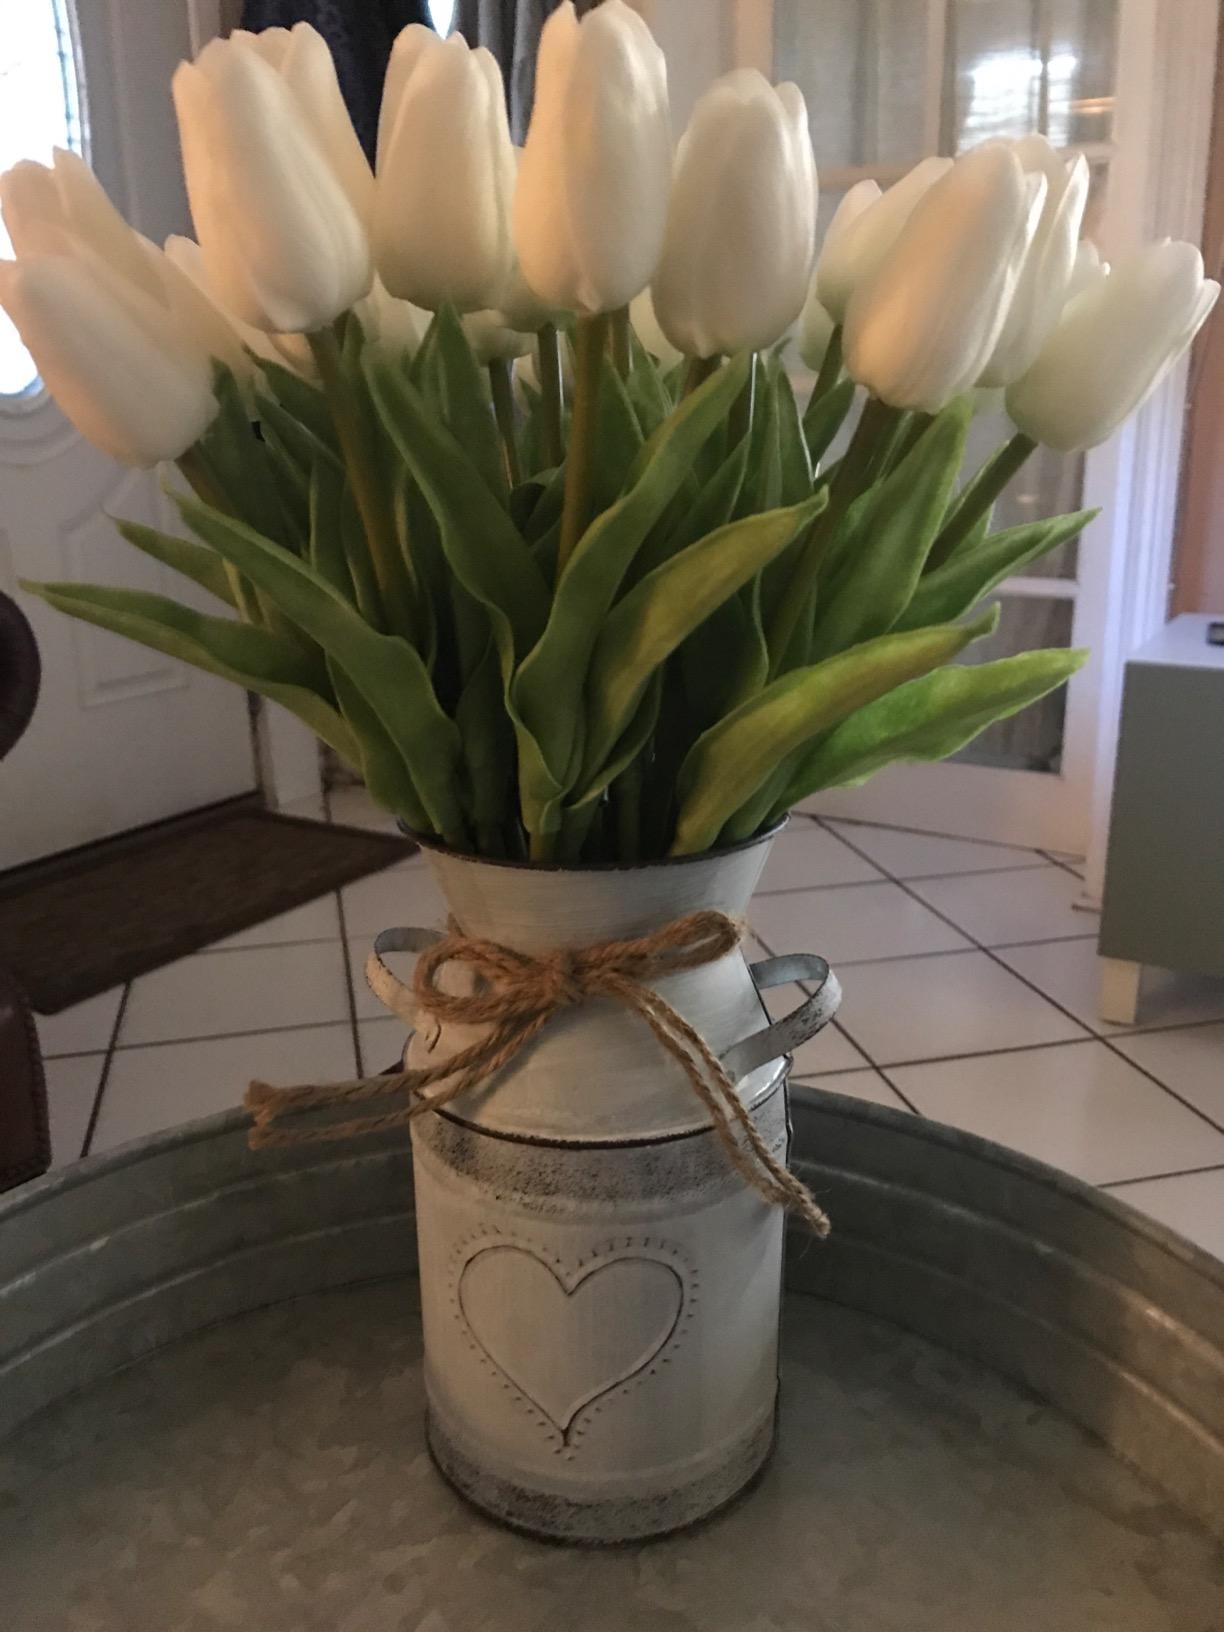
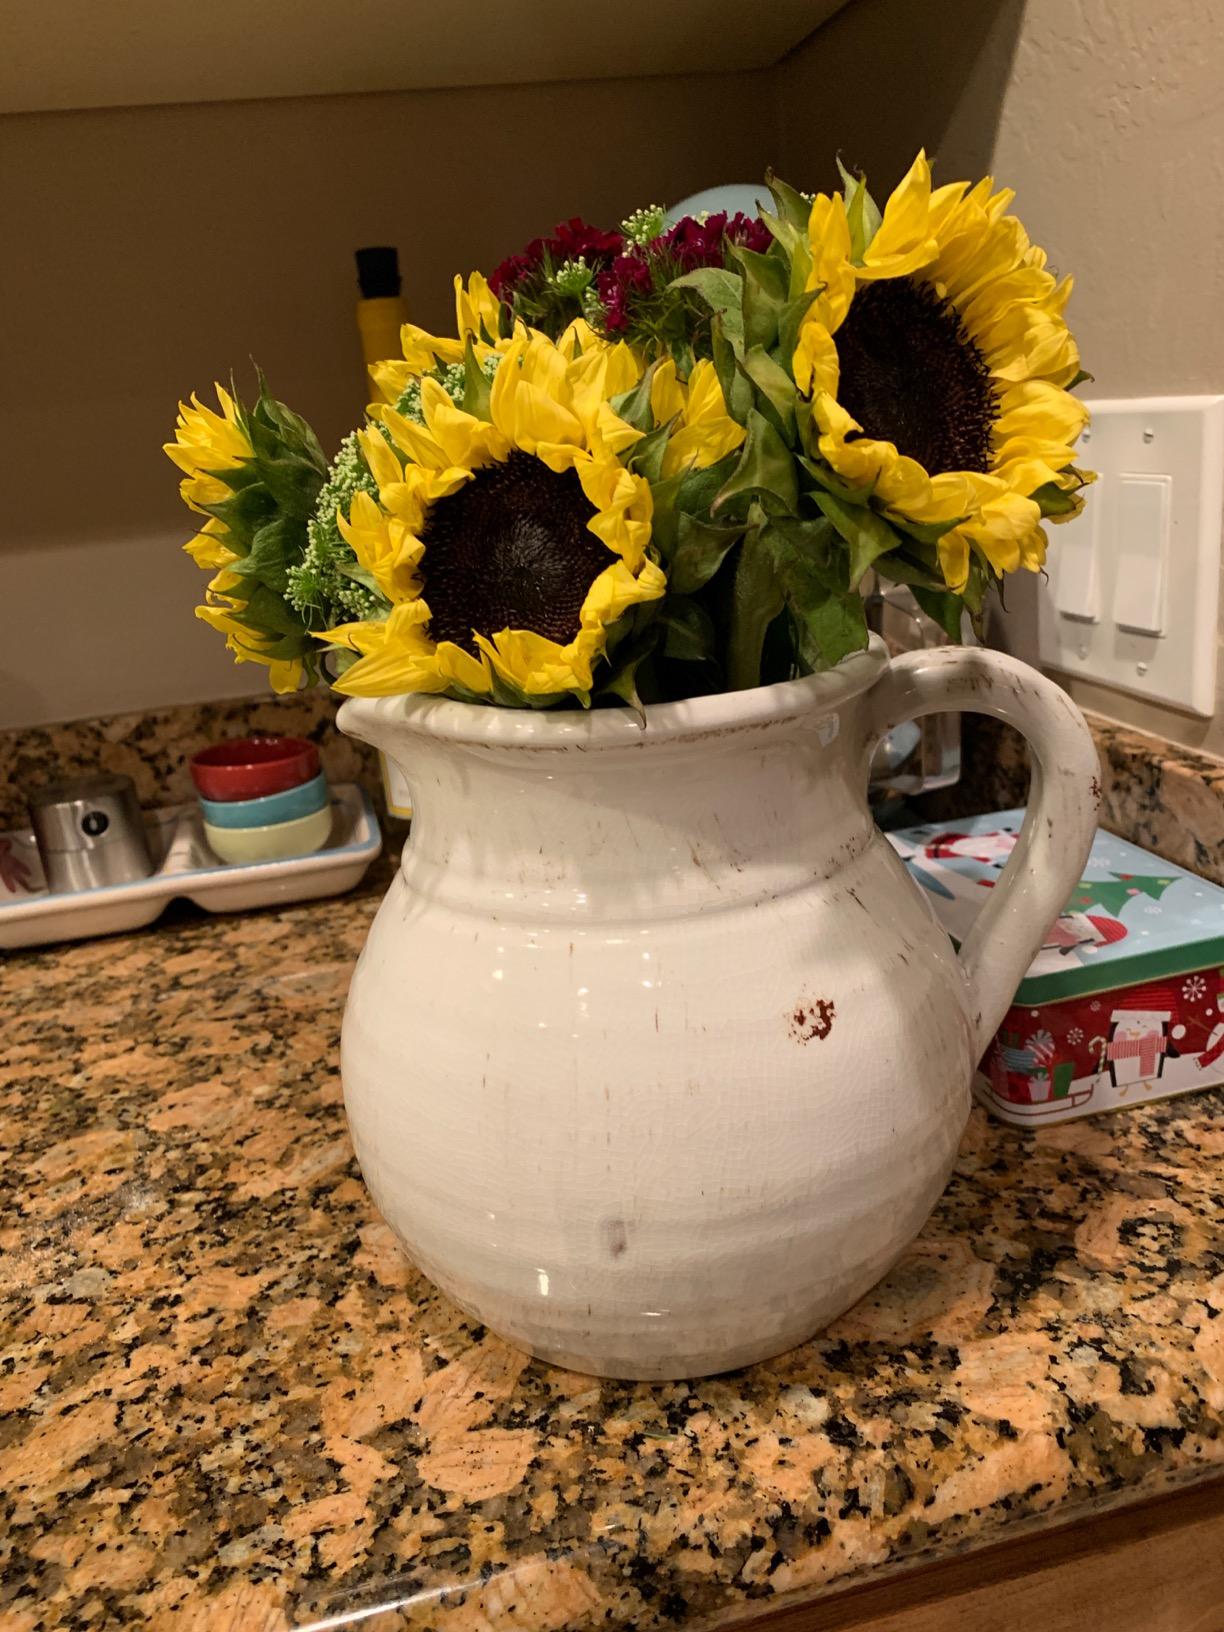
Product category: vase
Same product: no